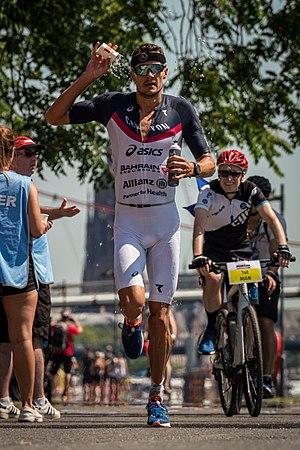
Jan Frodeno Ironman Allemagne 2019